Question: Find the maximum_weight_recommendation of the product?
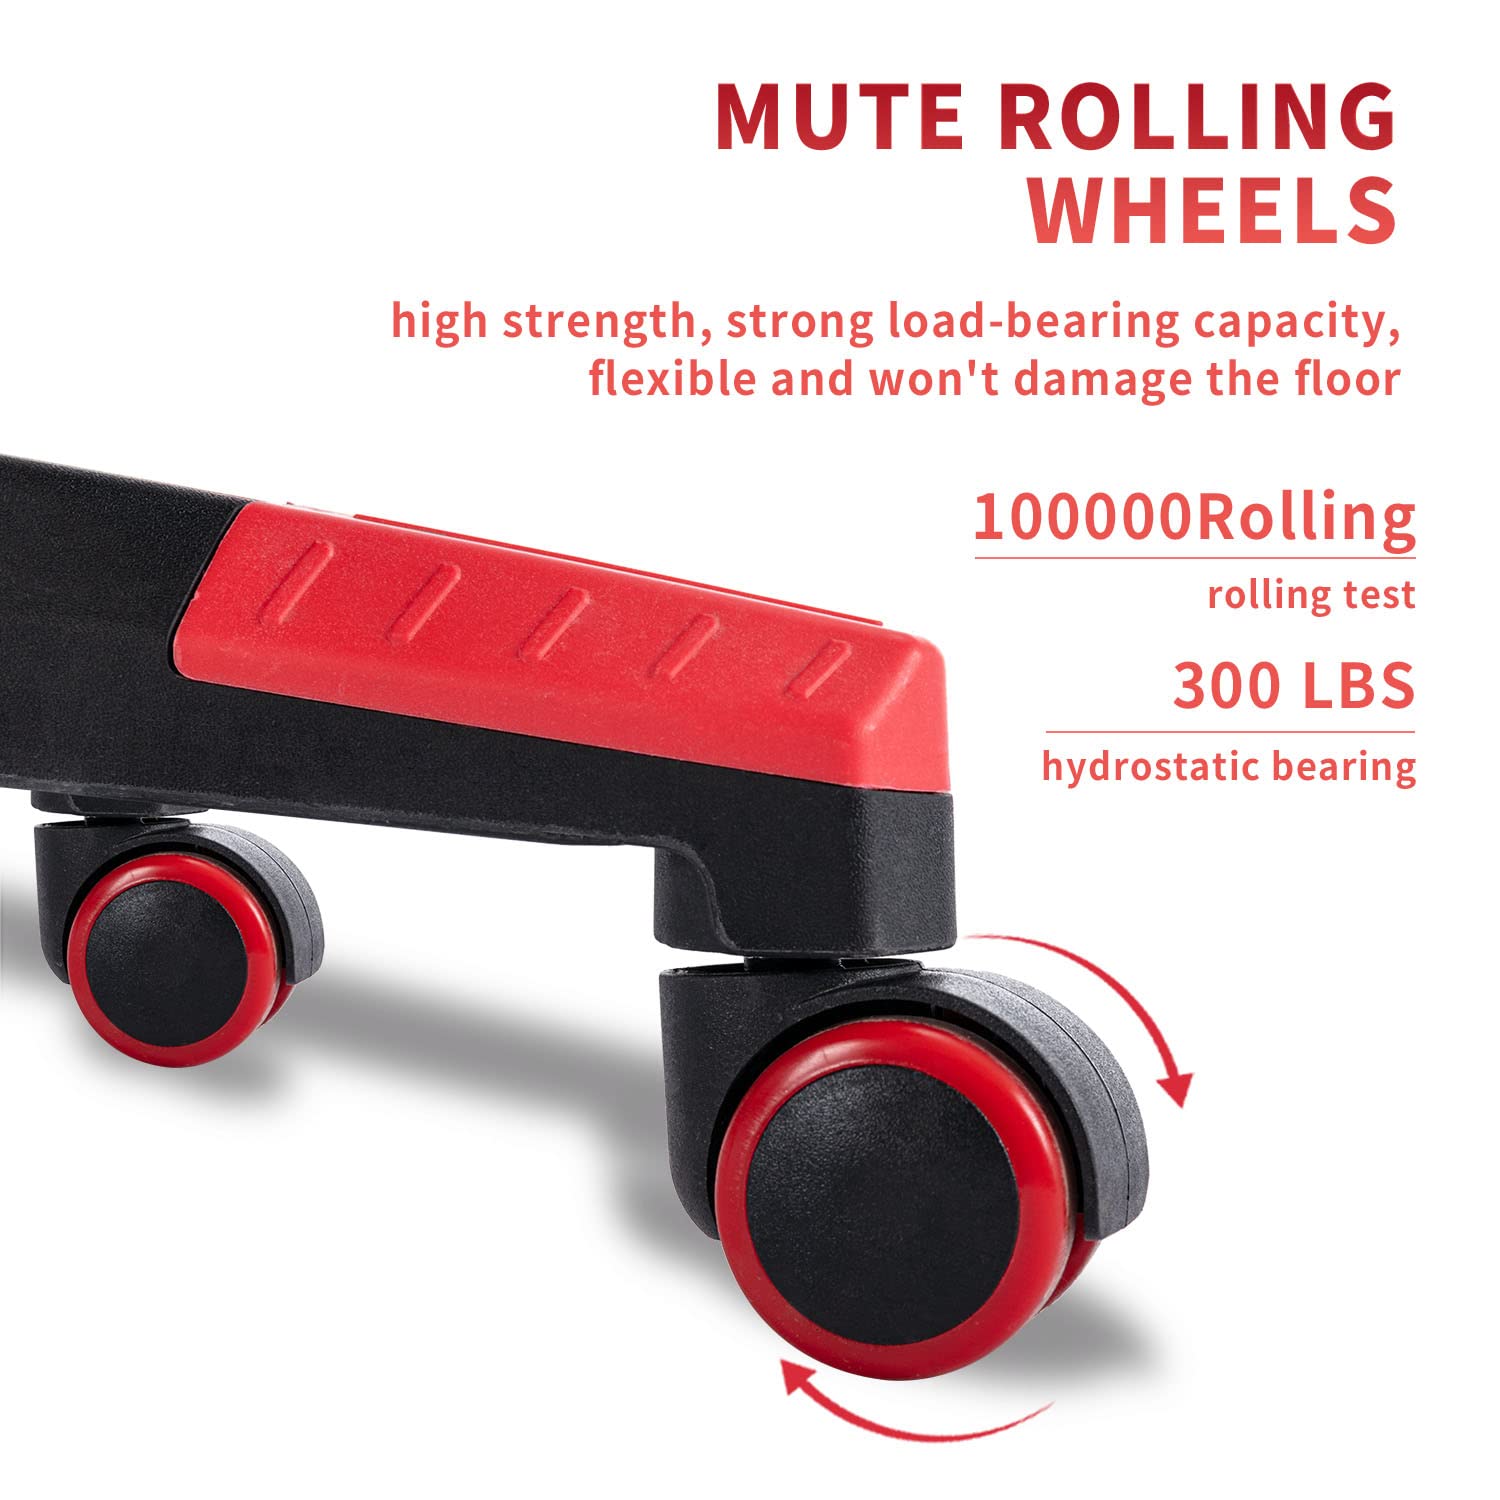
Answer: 300 pound